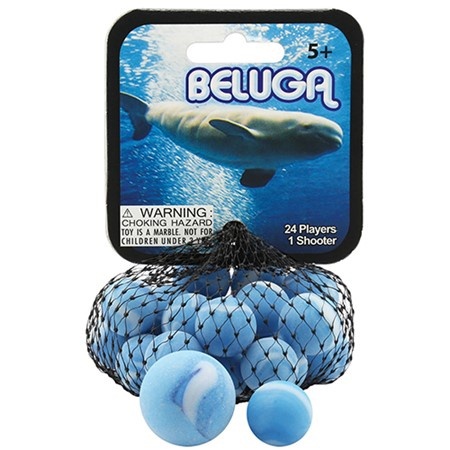
BELUGA MARBLES
Incredible Novelties - Marbles are a traditional children's game that have been a favorite for generations. The origins of this game have been traced back to Pakistan, Rome and Ancient Egypt. There are a variety of different games that can be played with Marbles and even new ones are made up on the spot. Each net comes filled with 25 glass marbles - 1 shooter (1") and 24 players (5/8"). Fun facts are printed on the inside of each header card and game rules are printed on the back of each header card. Each net contains enough marbles for 1 player plus a few extras.
Brand: Mega Marbles
Category: Toys & Games > Toys > Activity Toys > Marbles